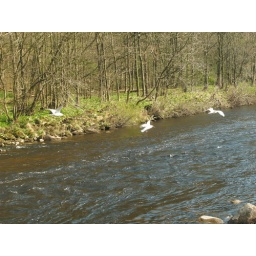
Gulls flying over the river at Bolton Abbey, Wharfedale, Yorks.